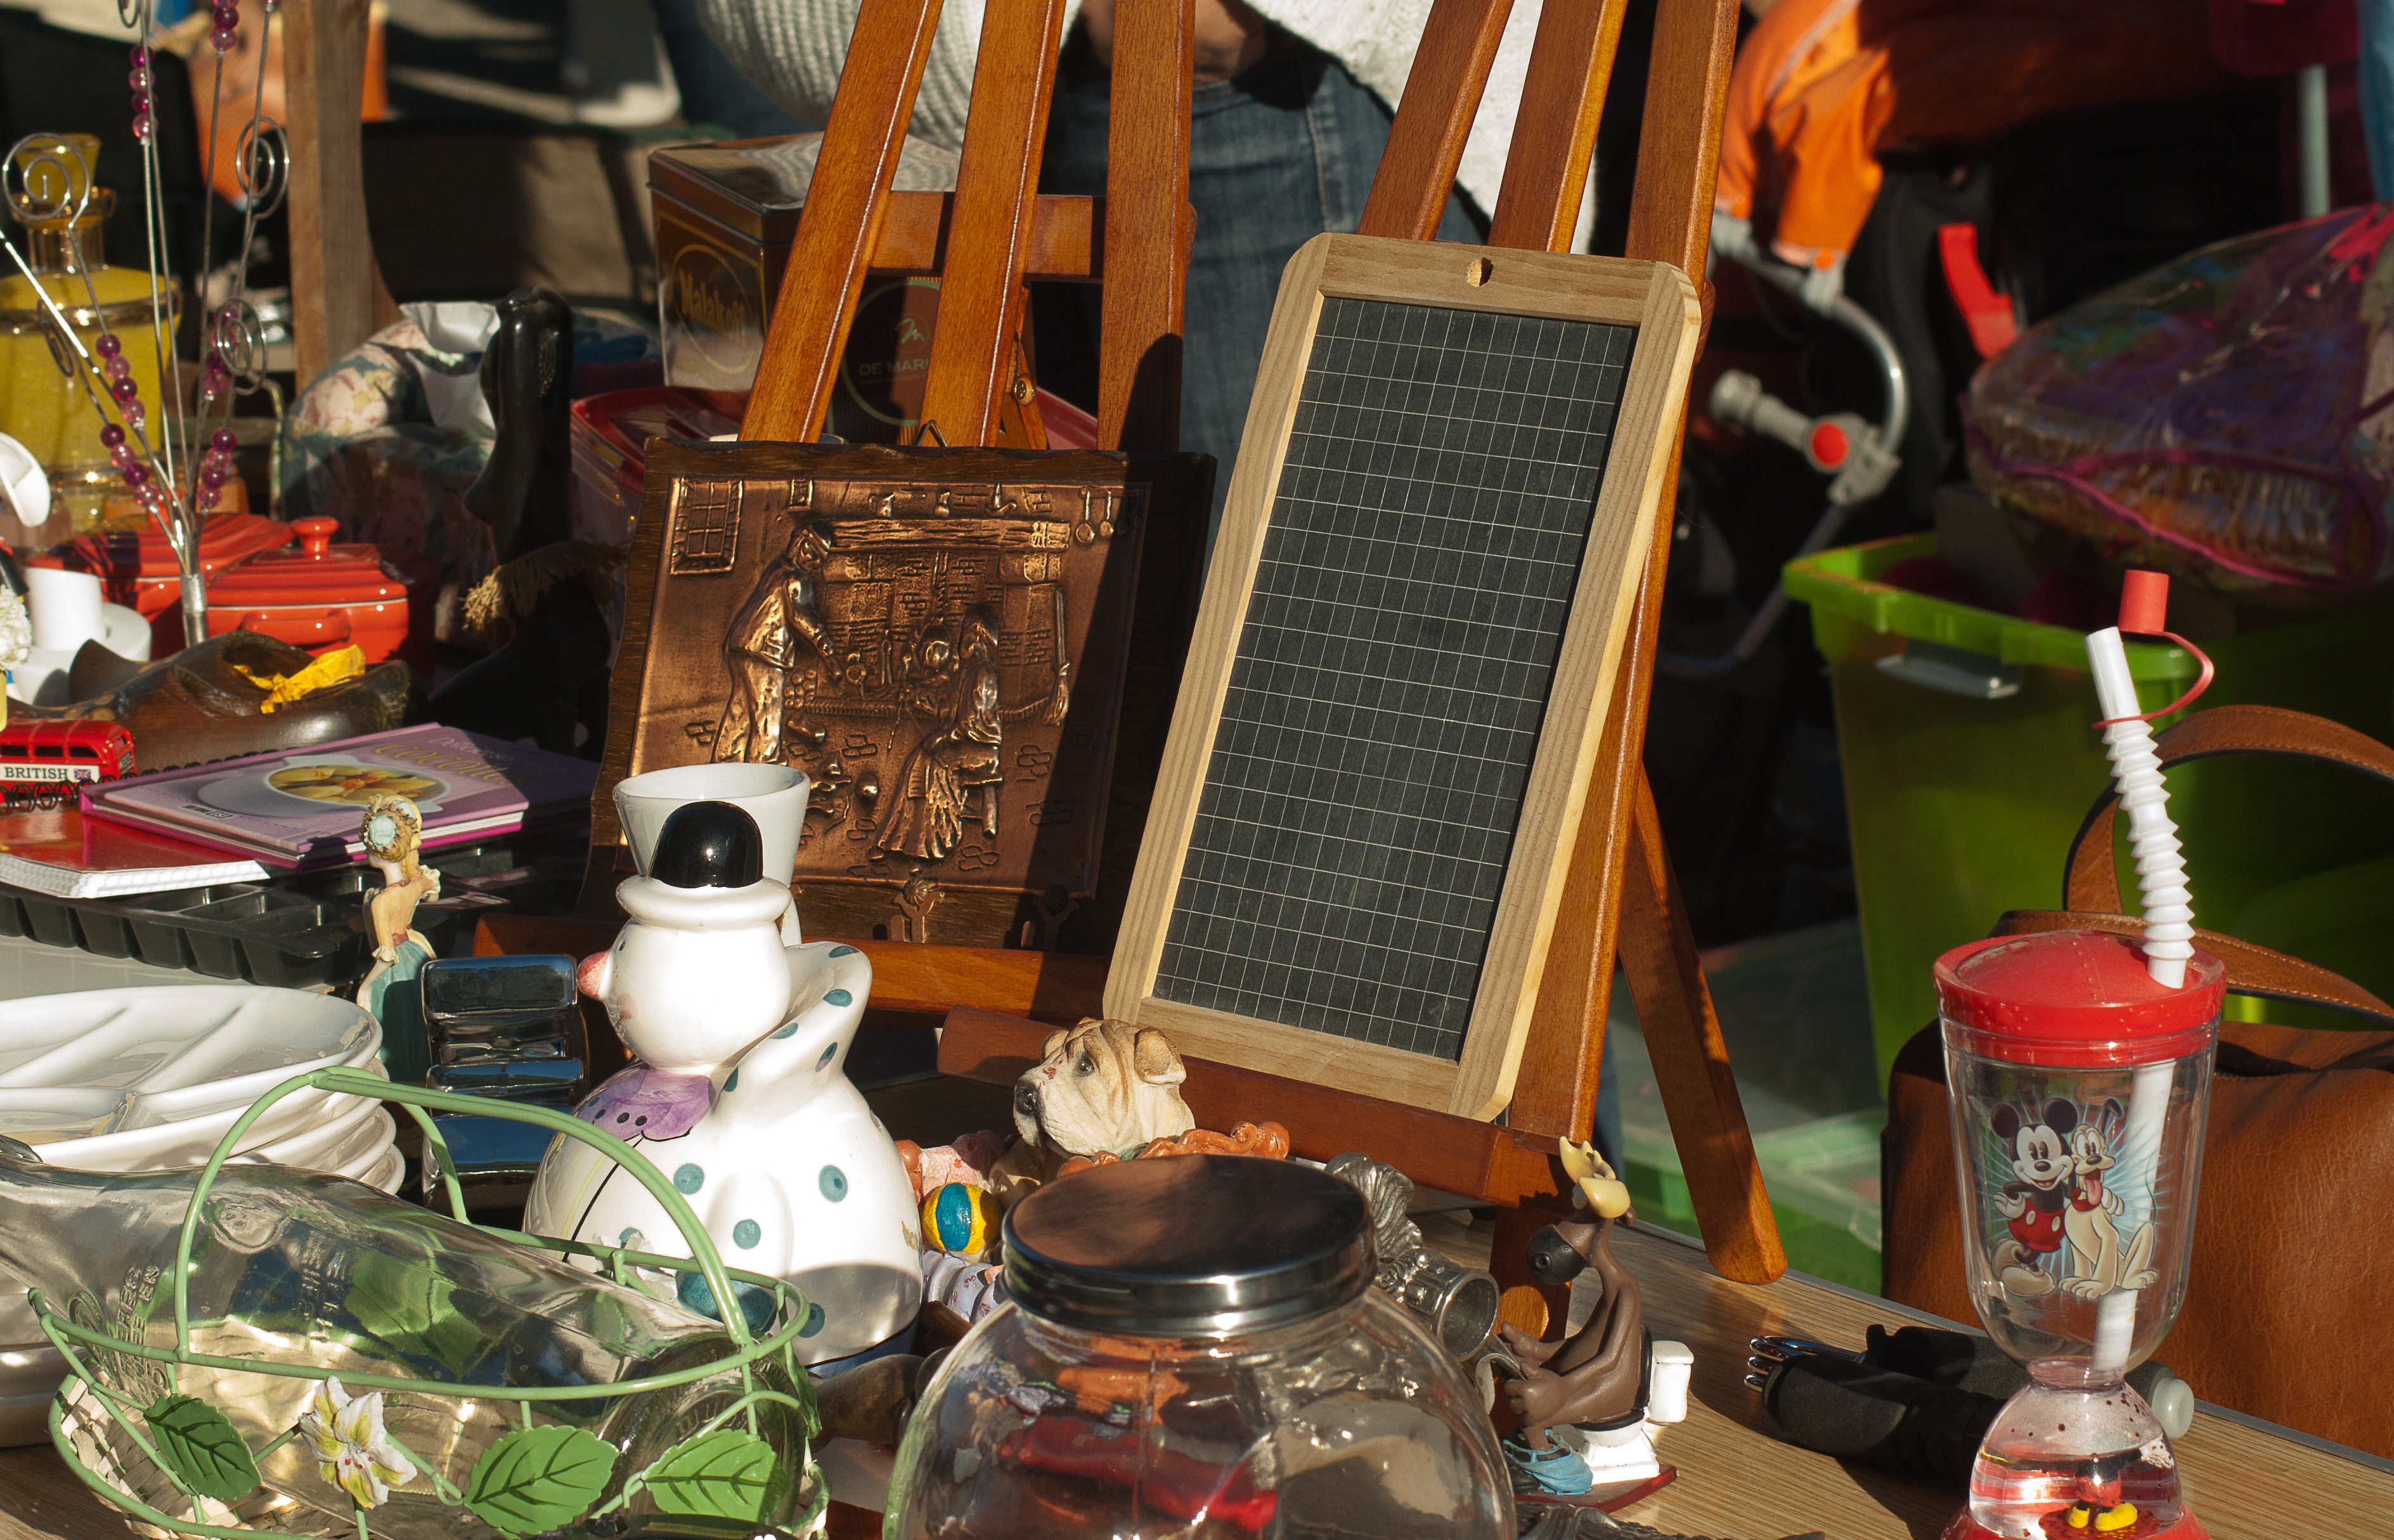
table, slate, flea market, chips, vide grenier